Super ShowDown (2019)

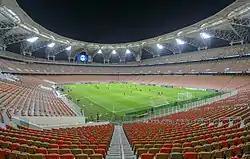
The event was held at the King Abdullah International Stadium in Jeddah, Saudi Arabia.

In early 2018, the American professional wrestling promotion WWE began a 10-year strategic multiplatform partnership with the General Sports Authority in support of Saudi Vision 2030, Saudi Arabia's social and economic reform program. After holding the Greatest Royal Rumble and Crown Jewel events in 2018, the third pay-per-view (PPV) and WWE Network event under this partnership was announced as Super ShowDown. It was scheduled to be held on June 7, 2019, at the King Abdullah Sports City's King Abdullah International Stadium in Jeddah and feature wrestlers from the Raw, SmackDown, and 205 Live brands. This also marked the second event under the Super ShowDown chronology, the first of which was held on October 6, 2018, in Melbourne, Victoria, Australia. That original event had stylized the title as "Super Show-Down" while the second event changed the stylization and removed the dash.